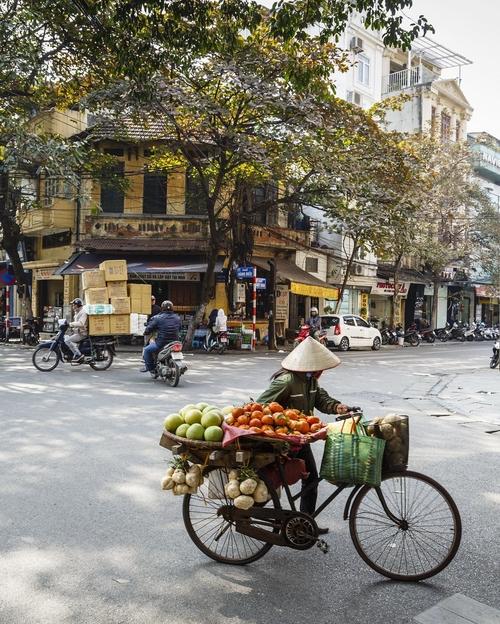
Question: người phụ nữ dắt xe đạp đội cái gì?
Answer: người phụ nữ dắt xe đạp đội nón lá